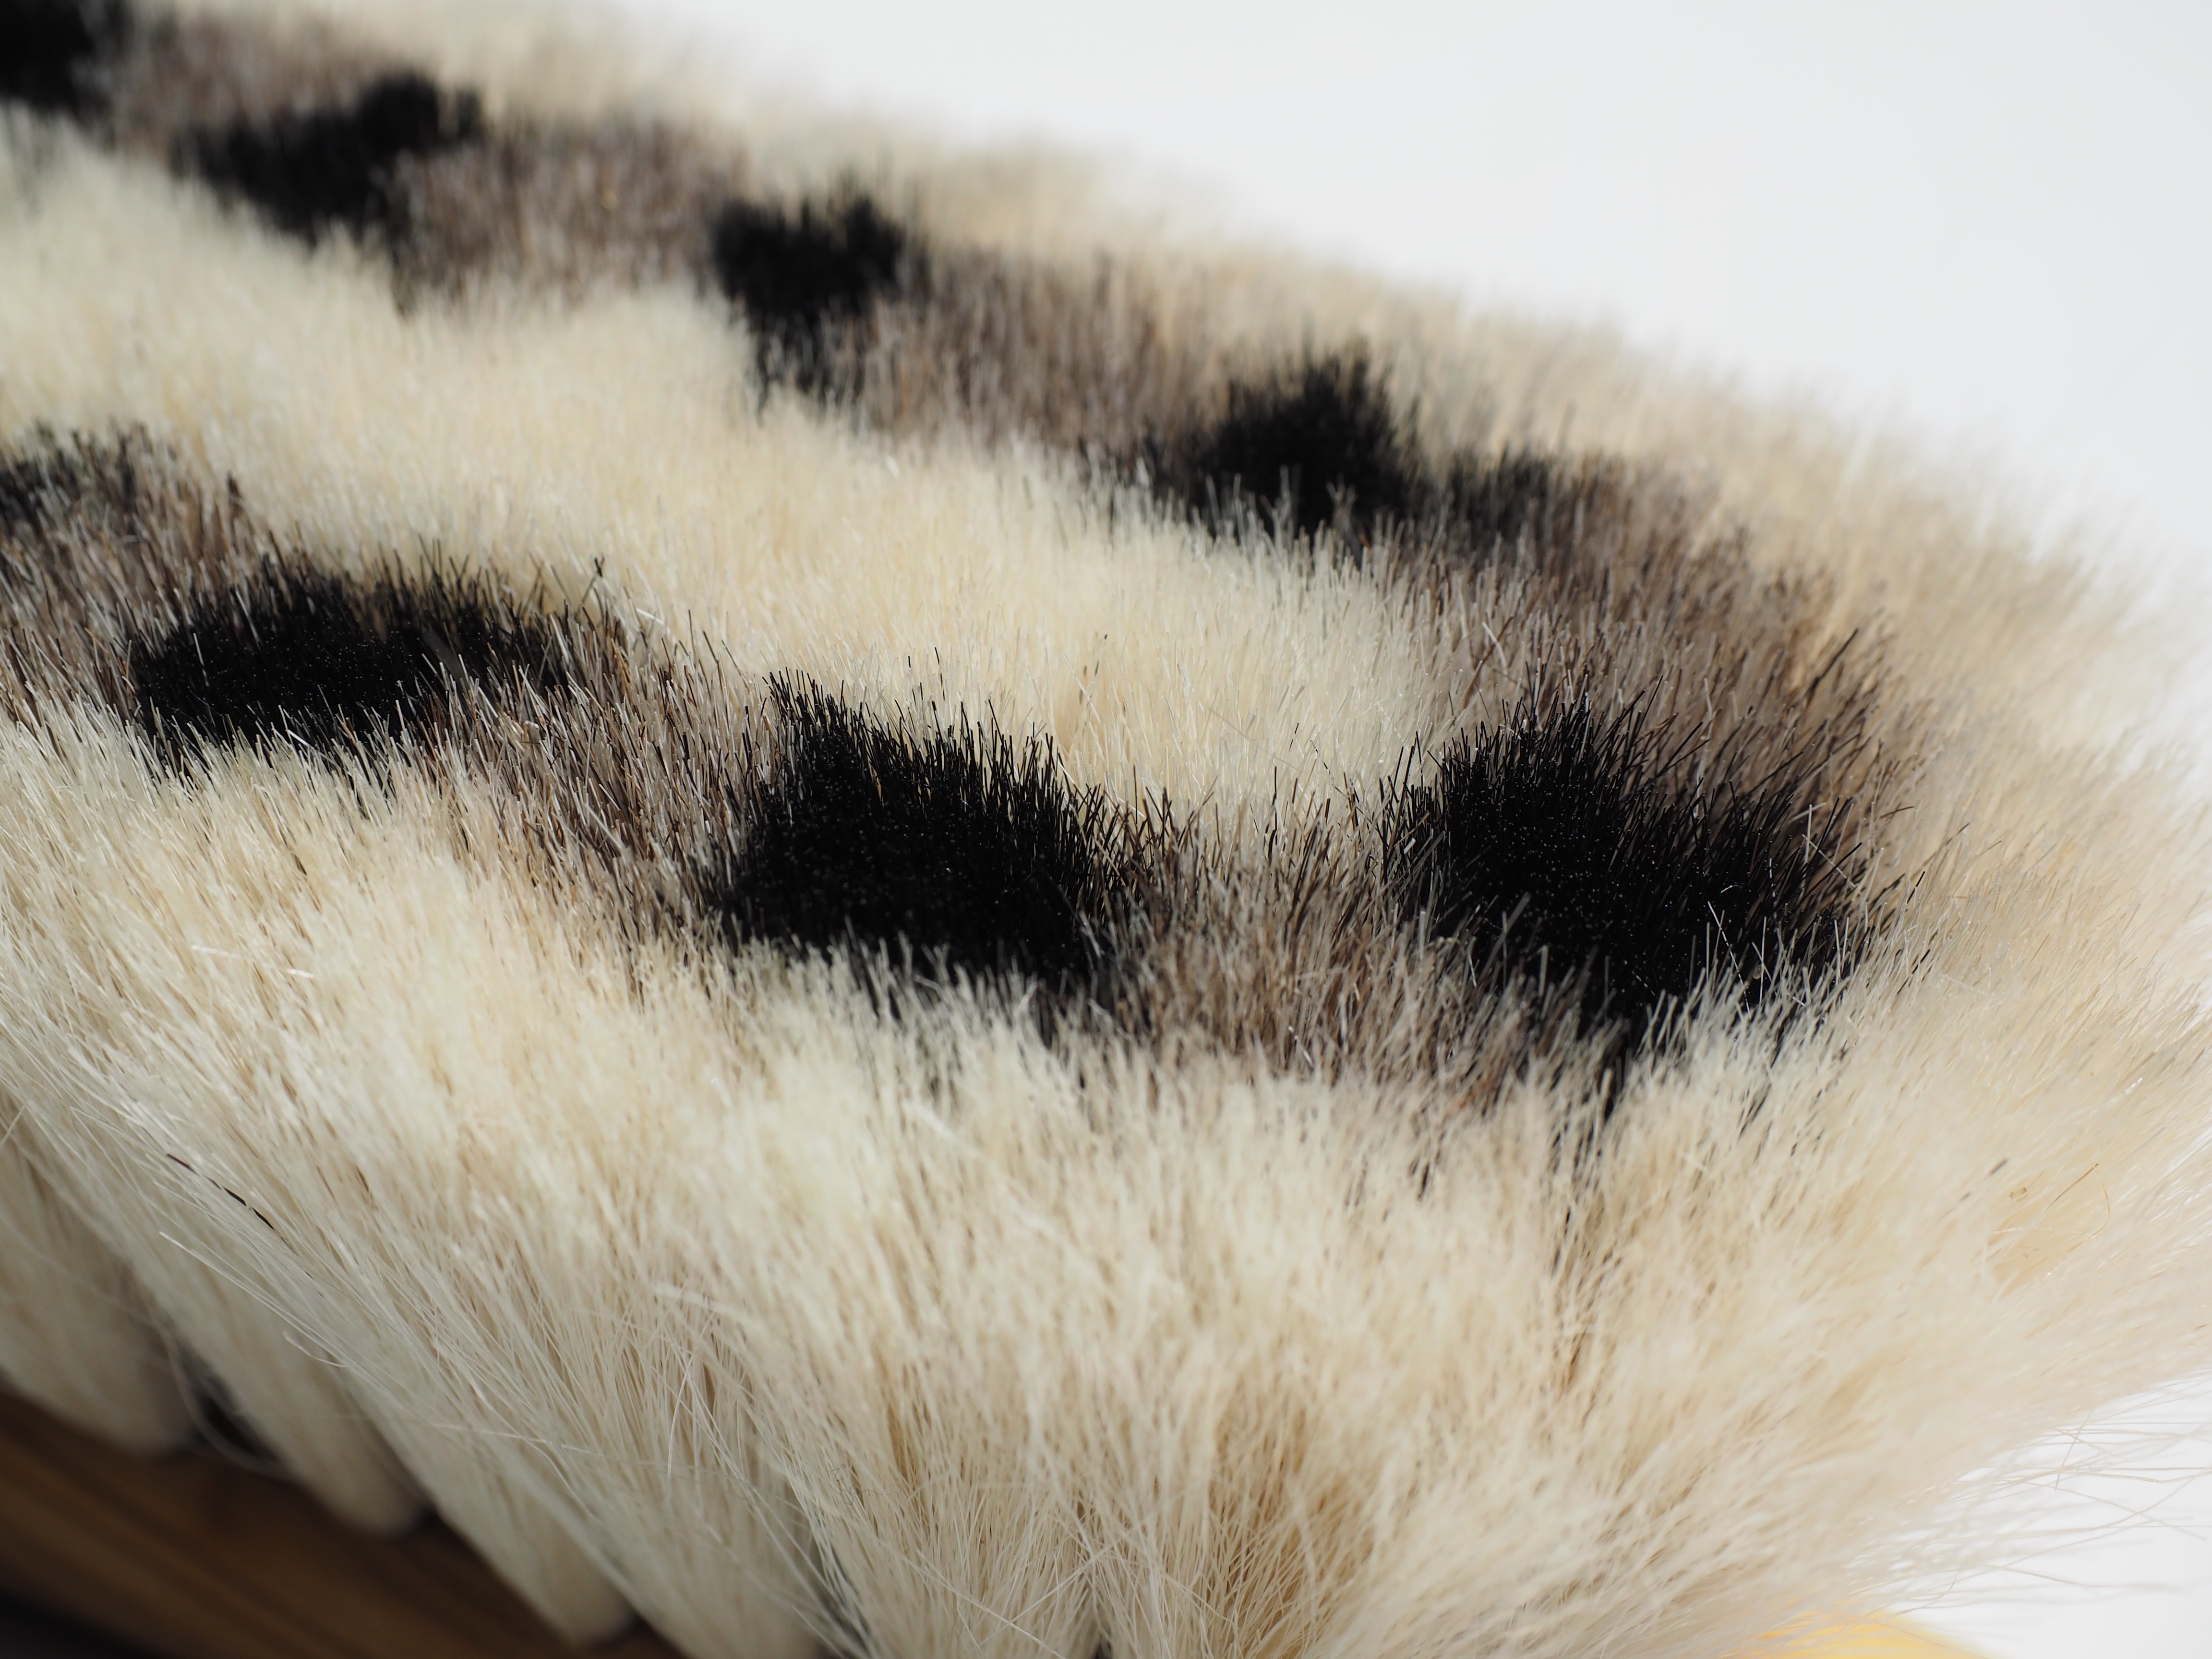
white, brush, fur, pattern, color, clean, black, material, wipe, close up, human body, textile, eye, head, skin, organ, macro photography, feather duster, goat hair, goat hair brush